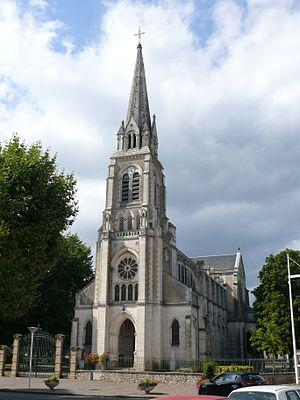
L'église Sainte-Eugénie de Pontonx-sur-l'Adour (Landes, Aquitaine, France).
L'église Sainte-Eugénie de Pontonx-sur-l'Adour est un lieu de culte catholique situé dans la commune de Pontonx-sur-l'Adour, dans le département français des Landes.
Le département français des Landes compte 438 églises pour un total de 331 communes, soit une moyenne de 1,32 église par commune. La commune de Parleboscq, née de la réunion de sept paroisses, compte à elle seule sept églises.
Pontonx-sur-l'Adour est une commune française située dans le département des Landes en région Nouvelle-Aquitaine.